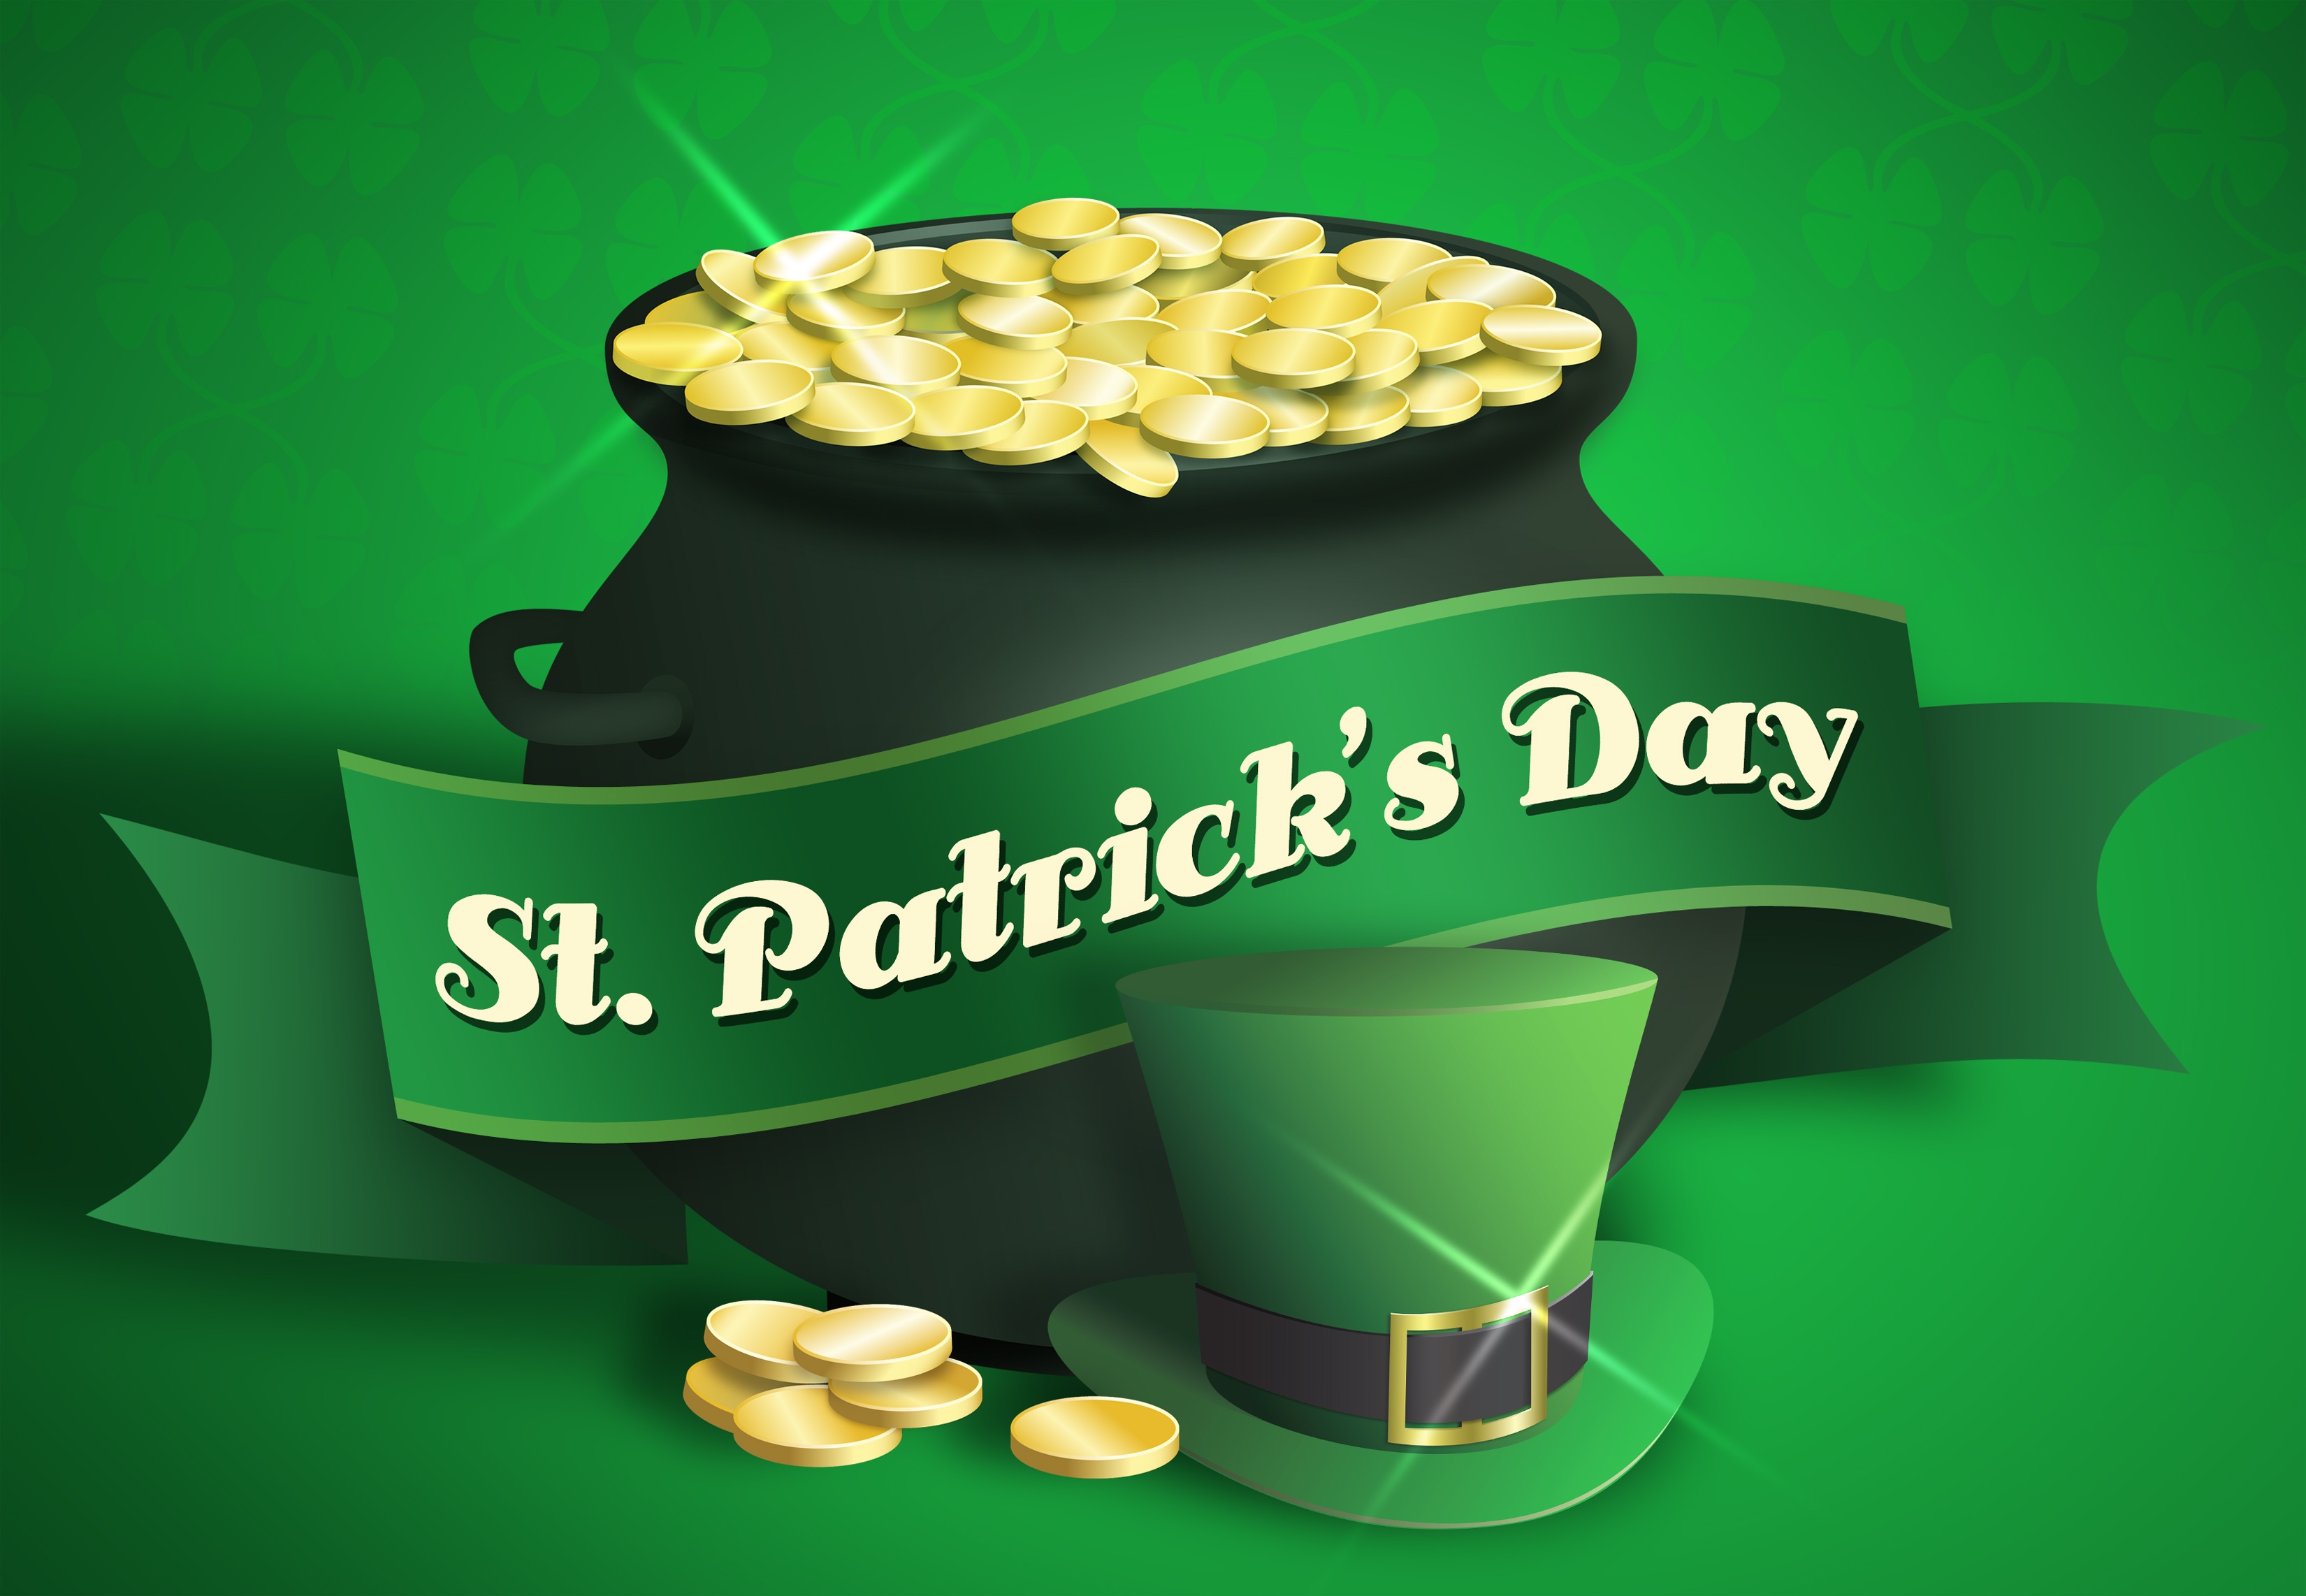
celebration, food, green, produce, holiday, ribbon, festive, illustration, ireland, event, luck, greeting, treasure, coins, irish, leprechaun, paddy, top hat, patrick, st patrick's day, saint patricks day, land plant, pot of gold